María Clemente García

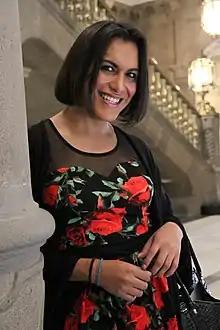

María Clemente García Moreno (born 11 October 1985) is a Mexican politician, sex worker and activist for the rights of sexual diversity. Since 2021, she served as Deputy of the LXV Legislature of the Mexican Congress. Previously a member of Morena, she resigned from the party on 31 March 2022.